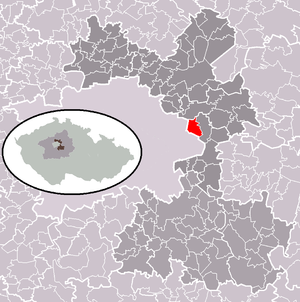
Šestajovice est une commune du district de Prague-Est, dans la région Bohême-Centrale, en République tchèque. Sa population s'élevait à 3 905 habitants en 2020.